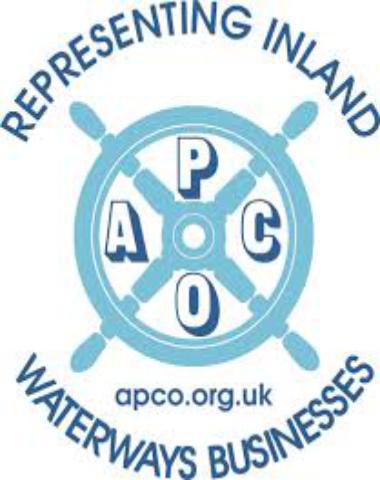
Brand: APCO
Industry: Others